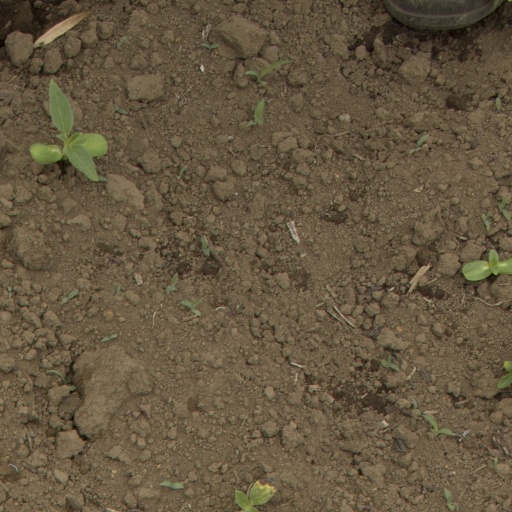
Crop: Jerusalem artichoke